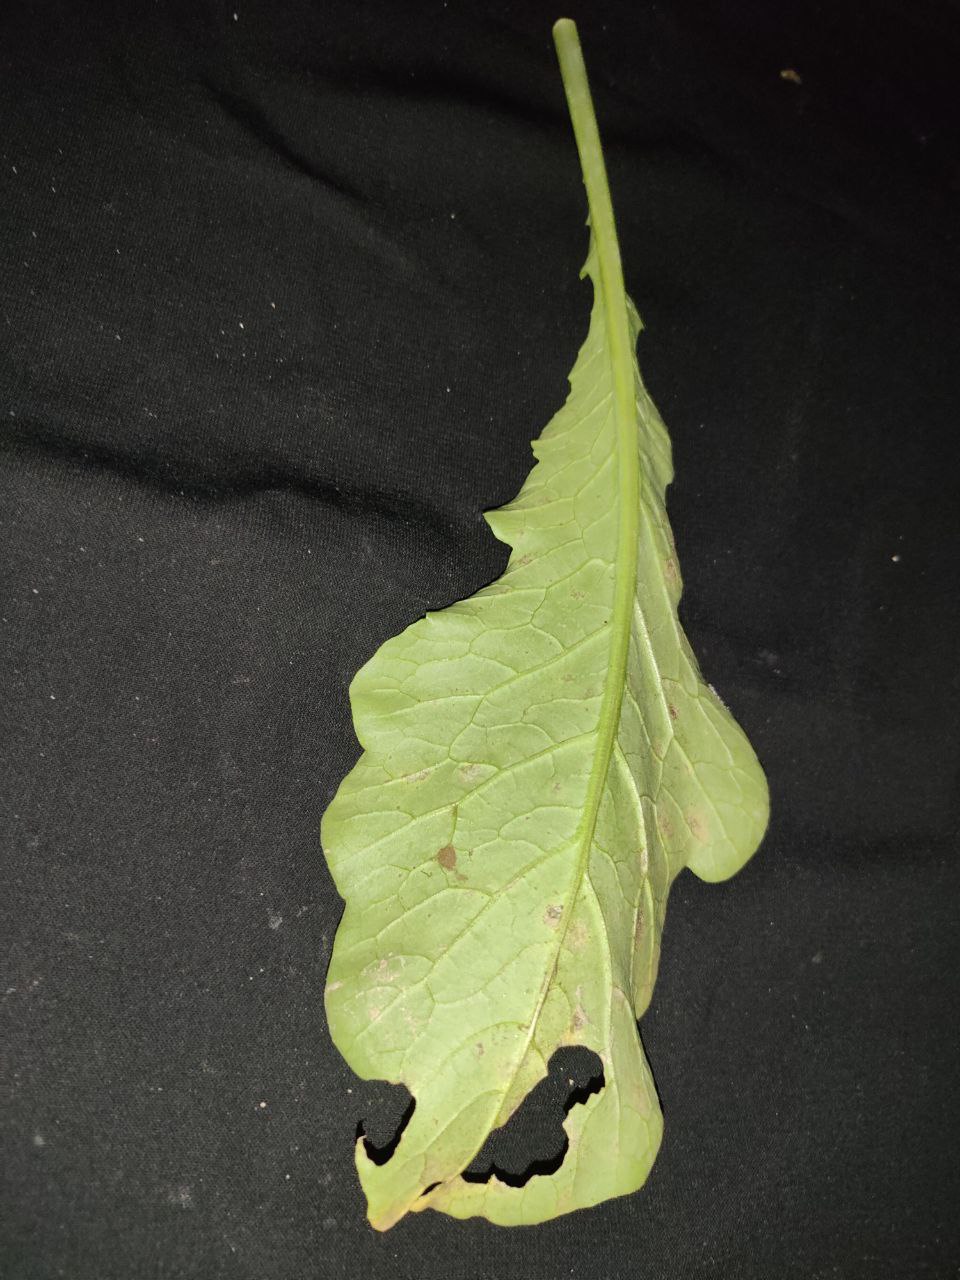
Label: Downey mildew